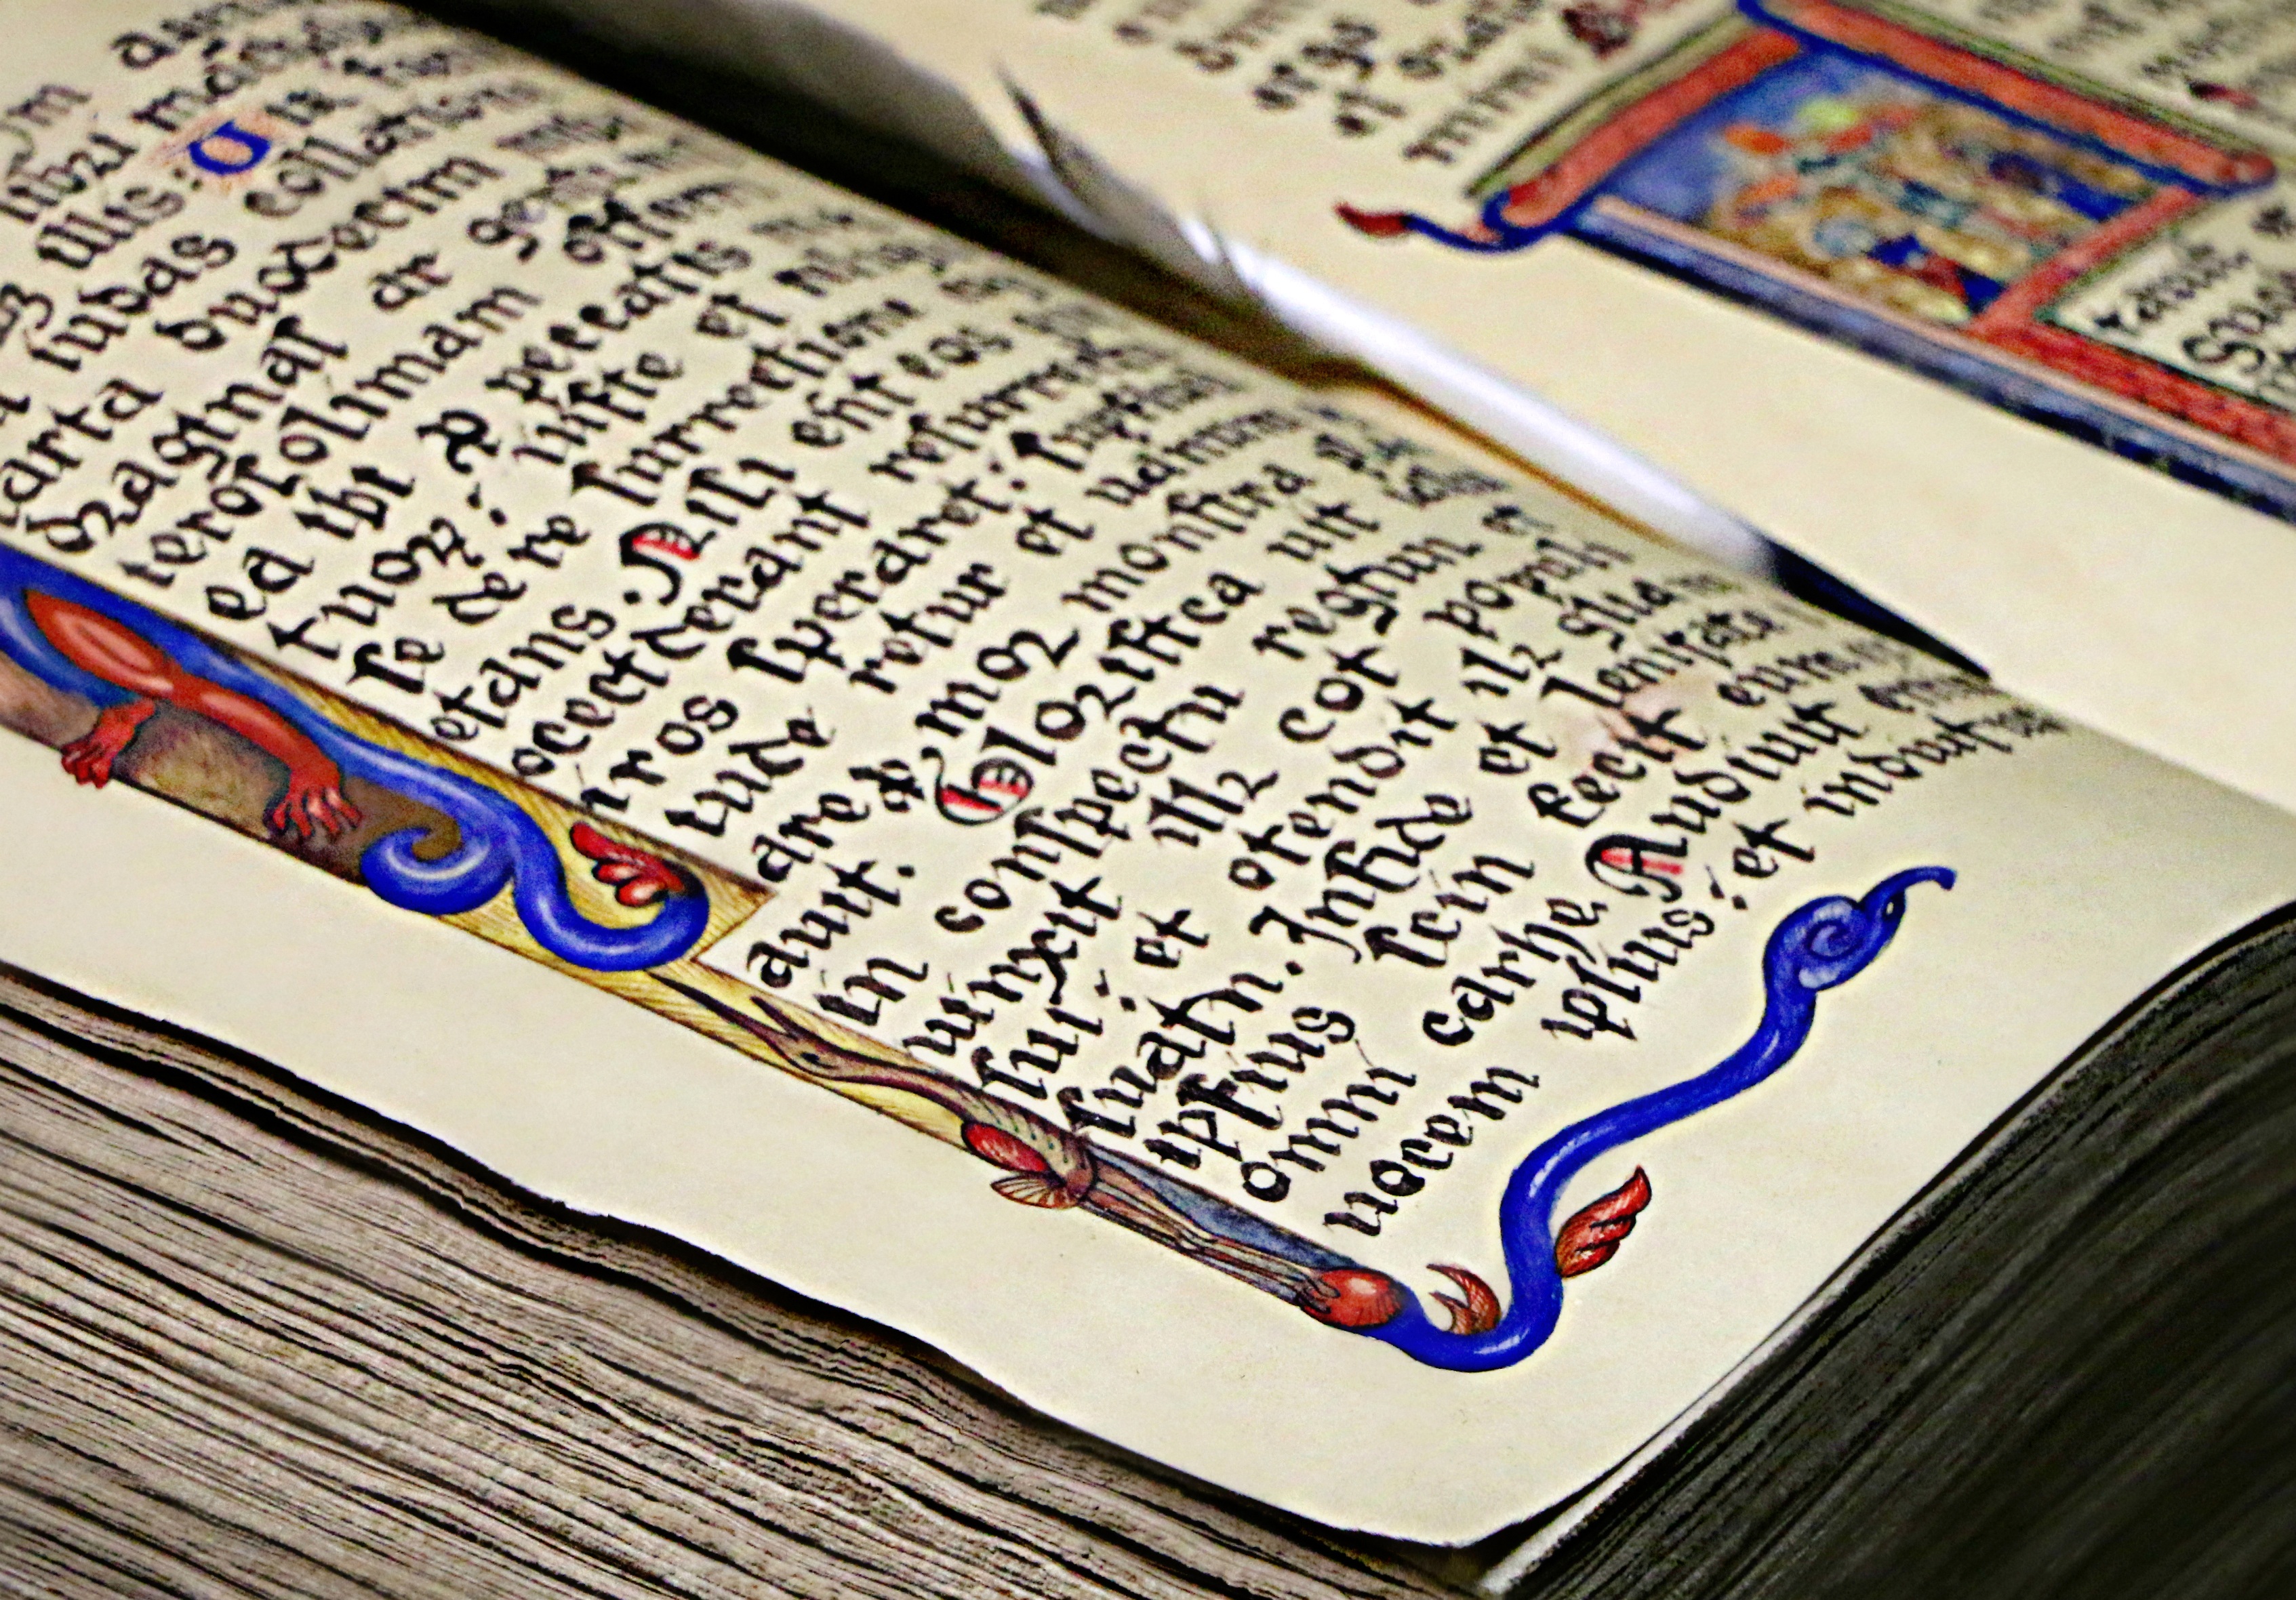
writing, book, record, antique, pen, old, brand, font, art, study, manuscript, archive, magic, historical, thick, the text of the